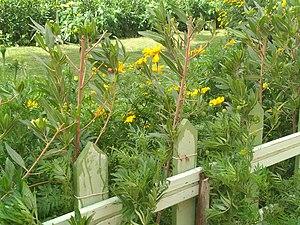
La géographie de l'Égypte est principalement marquée par un climat désertique régnant sur son territoire situé en Afrique et en Asie de l'Ouest.